Institut polytechnique des sciences avancées

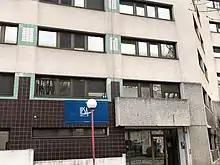
Main entrance IPSA Paris

IPSA was founded in 1961 in Paris by Michel Cazin, the private secretary of Louis de Broglie and a teacher at the mechanical department of CNAM, Maurice Pradier and Paul Lefort. Twenty students started the training. In 1982, the first scholar trip was organized to the European Space Agency center in Guyana. In 1987 the school was bought by Henri Hertert, an airline pilot at Air France and an IPSA alumnus. In 1989 the institute moved into the towers "Les Mercuriales" at Bagnolet, where it stayed for ten years. Beset by financial difficulties, the university was bought by IONIS Education Group in 1998 and moved to Le Kremlin-Bicetre close to the university EPITA.